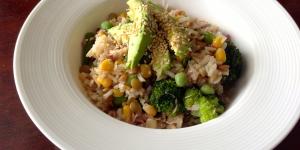
ensalada de arroz integral con atun